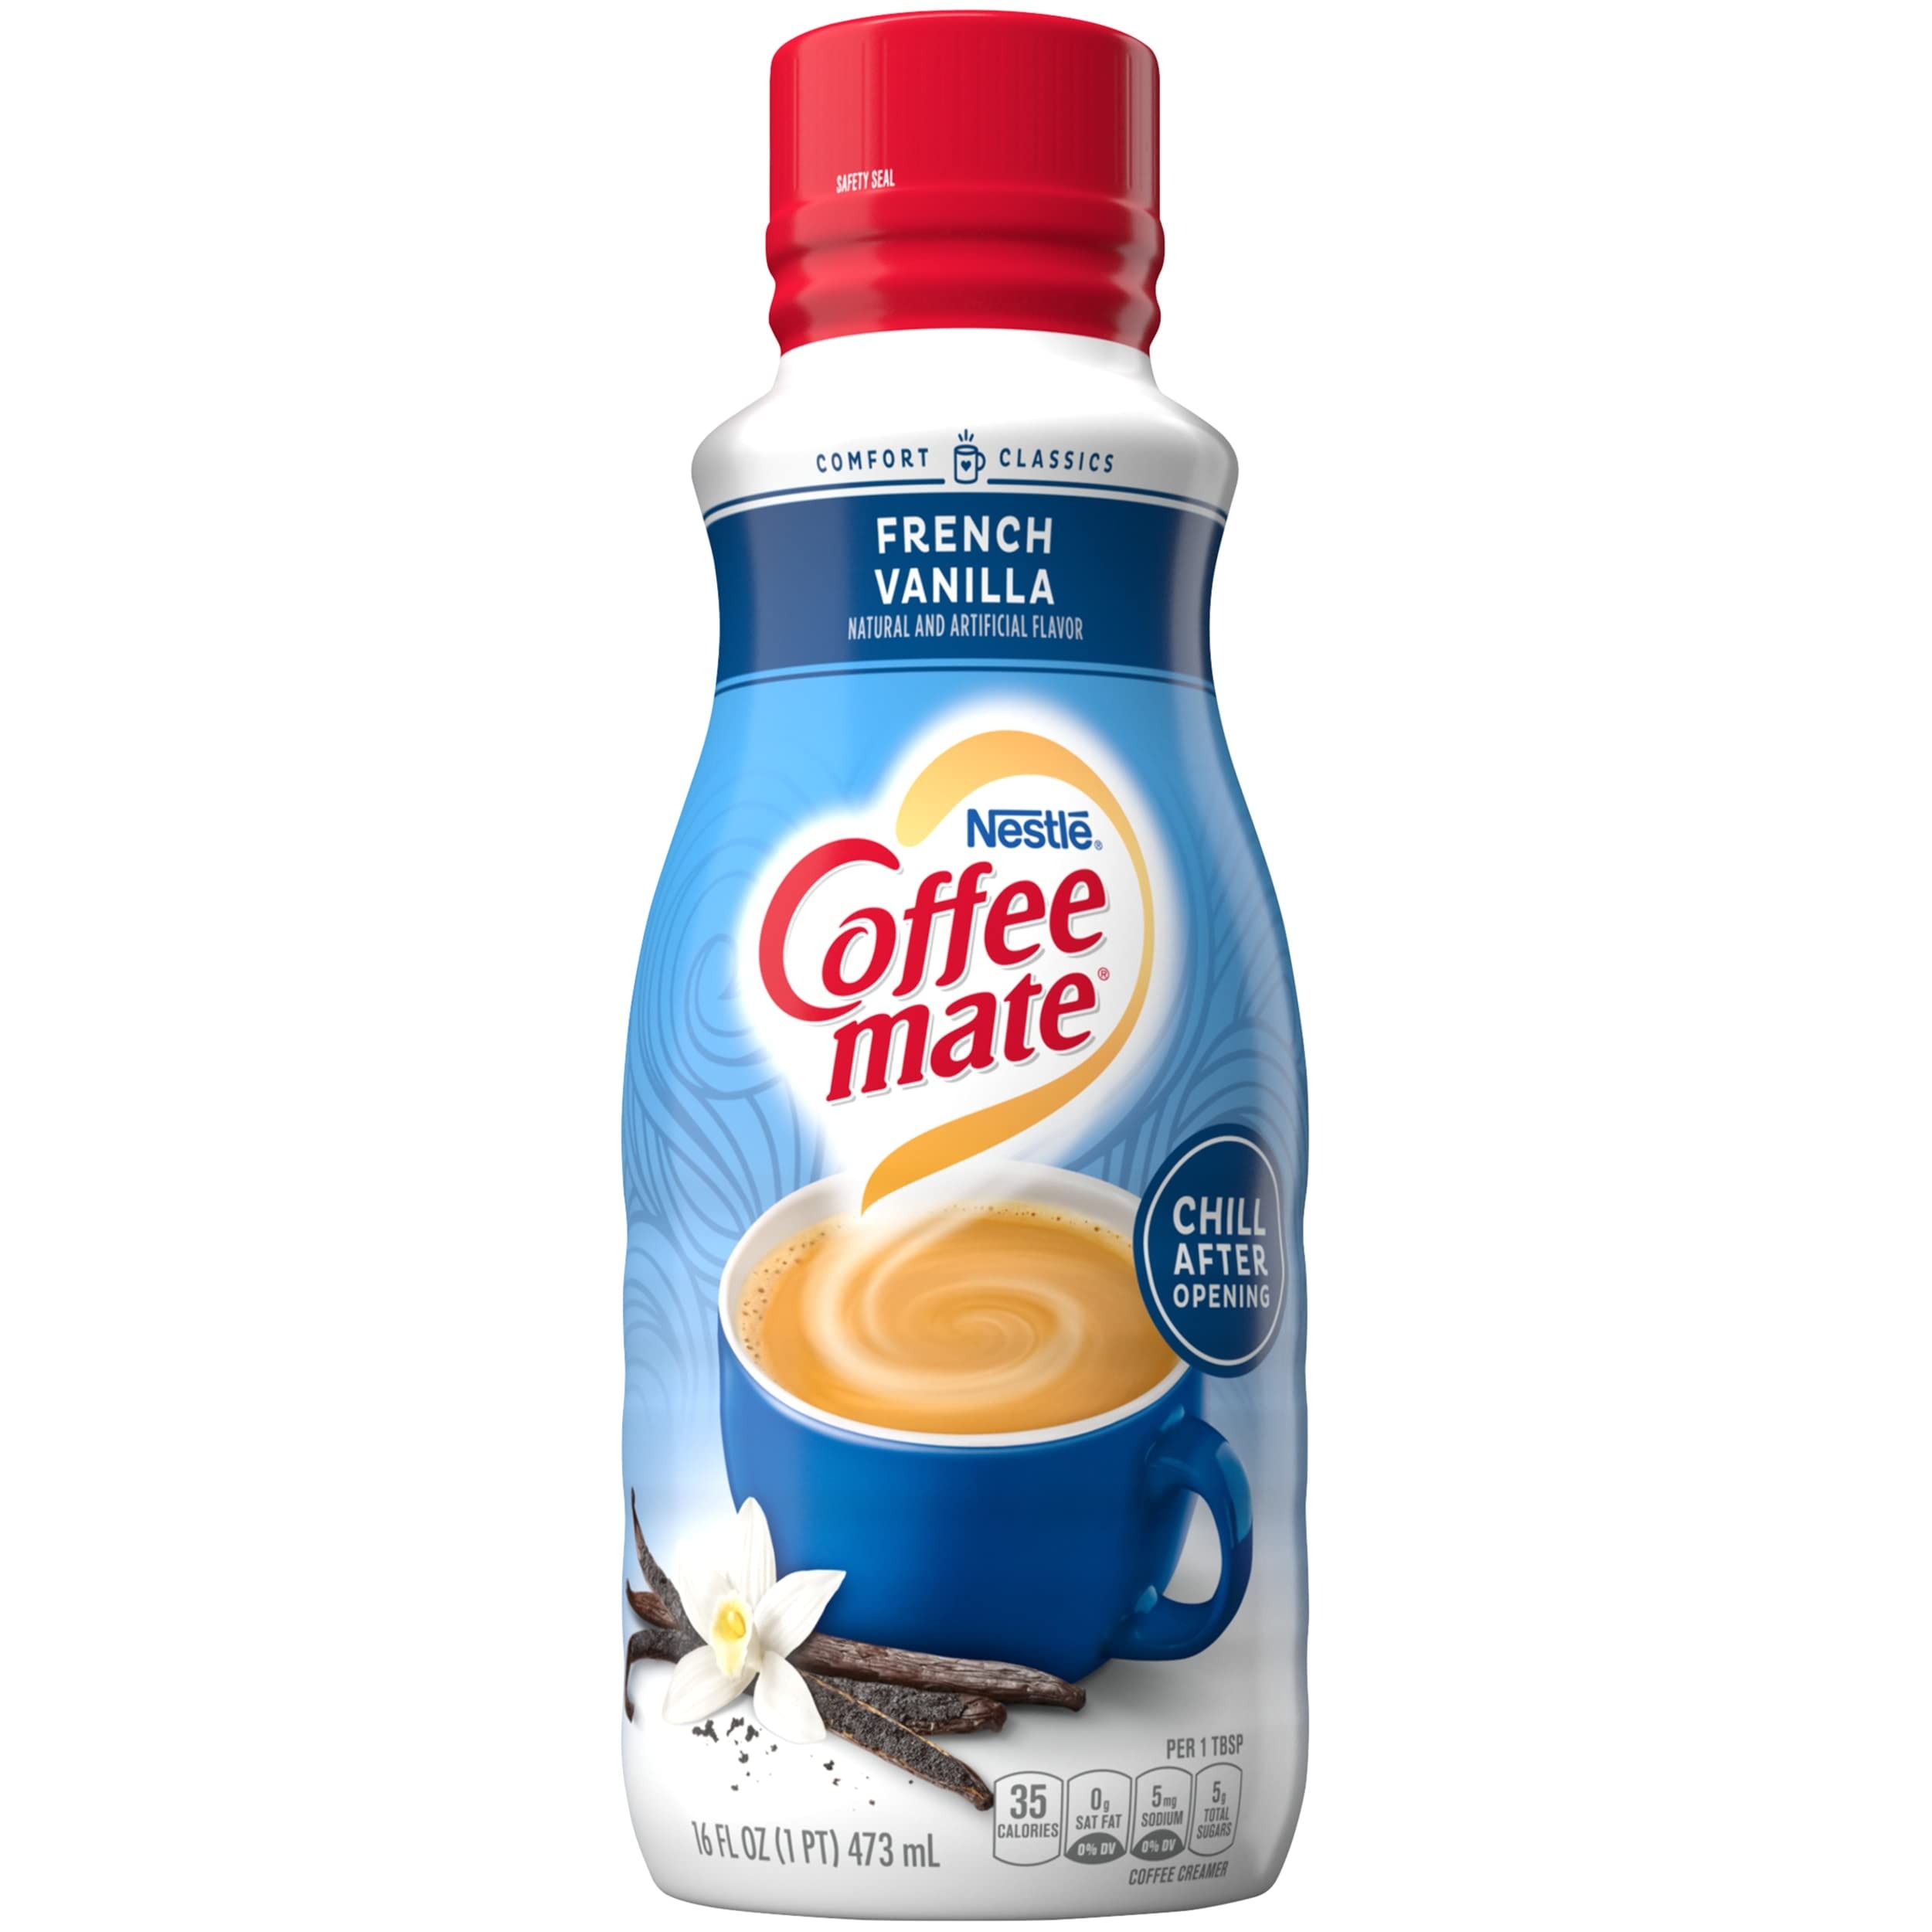
Item Name: Coffee-mate French Vanilla Liquid Coffee Creamer, 16 fl oz
Bullet Point 1: Store in your pantry, refrigerate after opening!
Bullet Point 2: Lactose-Free, Gluten-Free
Bullet Point 3: Kosher
Product Description: Your pantry's perfect mate. Never worry about running out. Same great taste you love. Important--keep refrigerated after opening!
Value: 16.0
Unit: Fl Oz

Price: 3.09